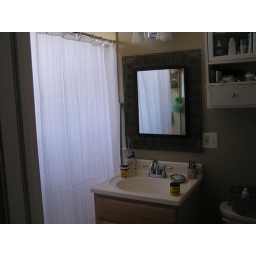
our house in the middle of the street 006